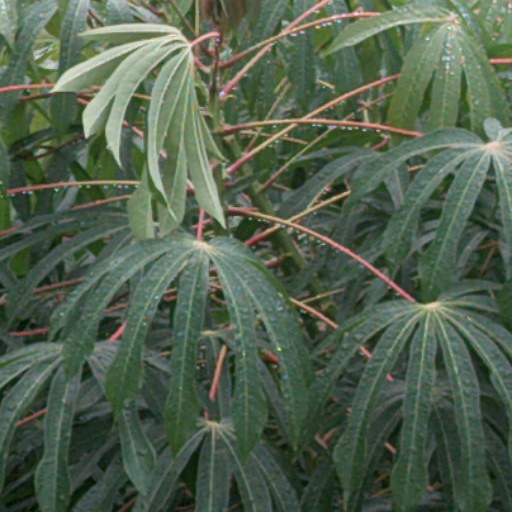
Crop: cassava